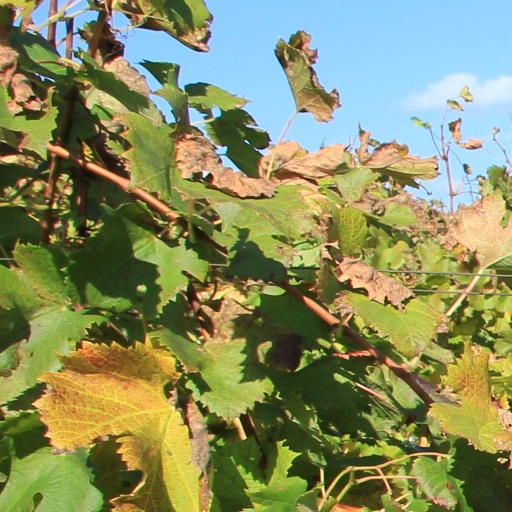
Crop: grape